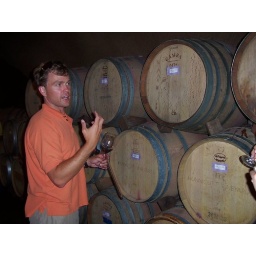
Justin Hunnicutt Stephens, winemaker for Hunnicutt Wines in the orange shirt giving us a barrell tasting